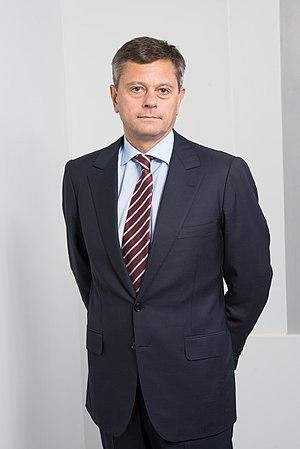
Stanislav Shekshnia, né en 1964, est un enseignant et homme d’affaires russe.